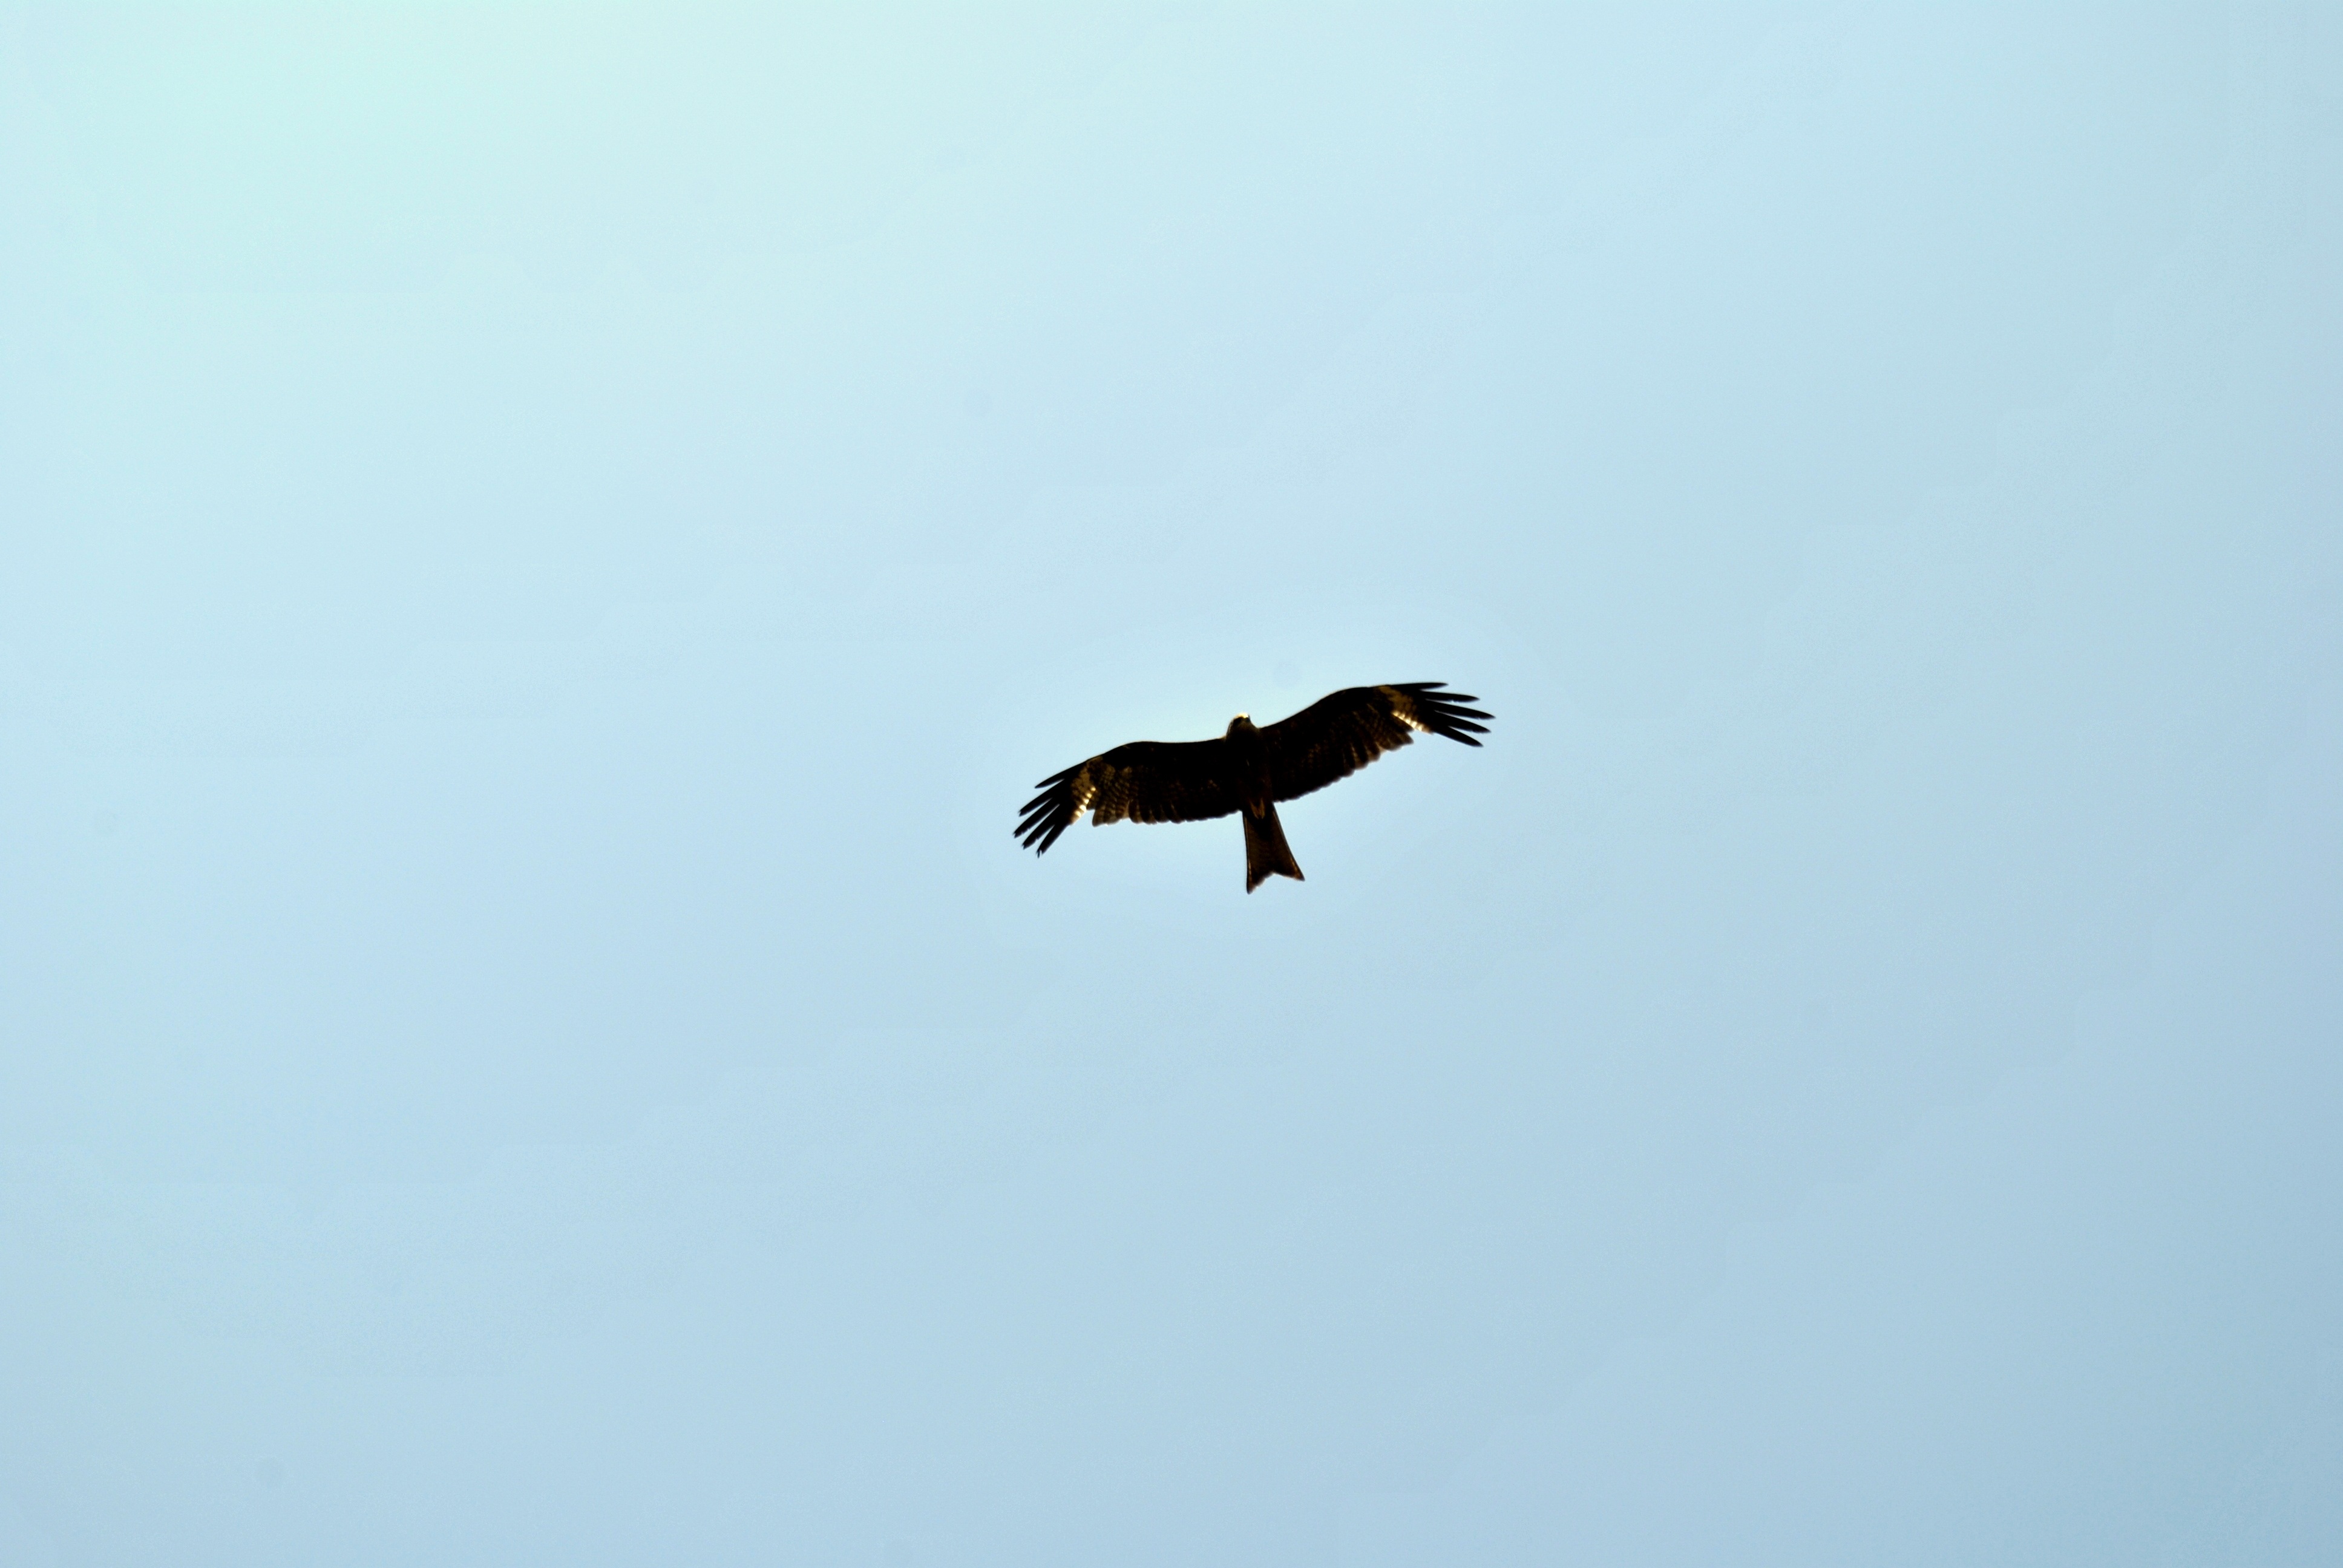
bird, wing, flying, flight, eagle, freedom, raptor, bird of prey, bald eagle, vertebrate, vulture, atmosphere of earth, perching bird